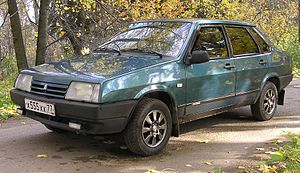
Lada Samara
Lada Samara var en personbilsmodel fra russiske Lada, som blev produceret fra 1984 til 2004.